Arctodus

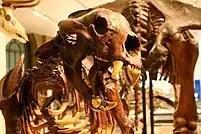
Low genetic diversity could have hastened "Arctodus"' extinction.

Brown bears, black bears and "Arctodus simus" all co-existed on Vancouver Island once the island de-glaciated ~14,500 BP. According to an isotope analysis, all three bears relied on terrestrial resources, "Arctodus" holding an intermediate trophic position between the brown and black bears. This may be an underestimate, as the "Arctodus" specimens from Vancouver Island are believed to be female; as per brown and black bears, female "A. simus" may have had a significant decrease in protein consumption compared with male "A. simus" when co-existing with brown bears. Additionally, an analysis of "Arctodus"' data suggested that when consuming protein, meat was preferred. While niche-partitioning on Vancouver Island was possible, both "Arctodus simus" and brown bears appeared to have preferred more open habitats.